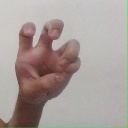
अक्षर: छ